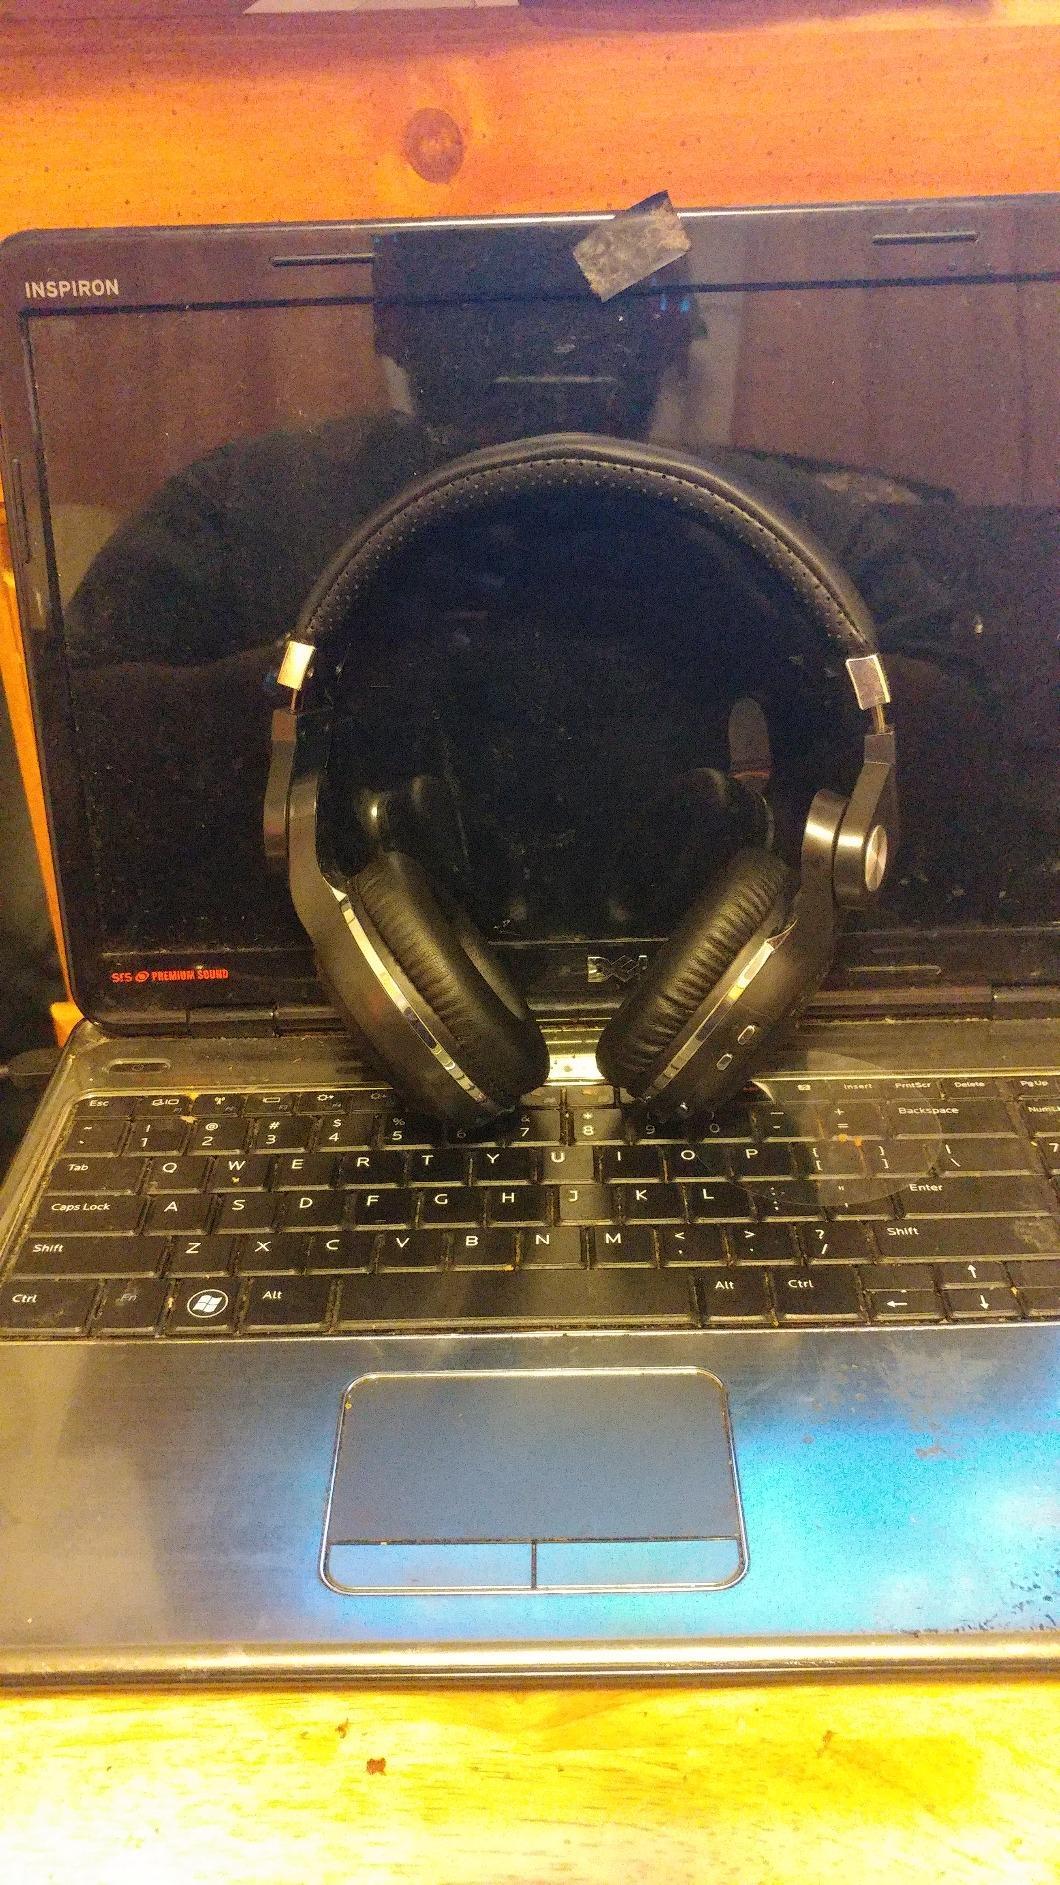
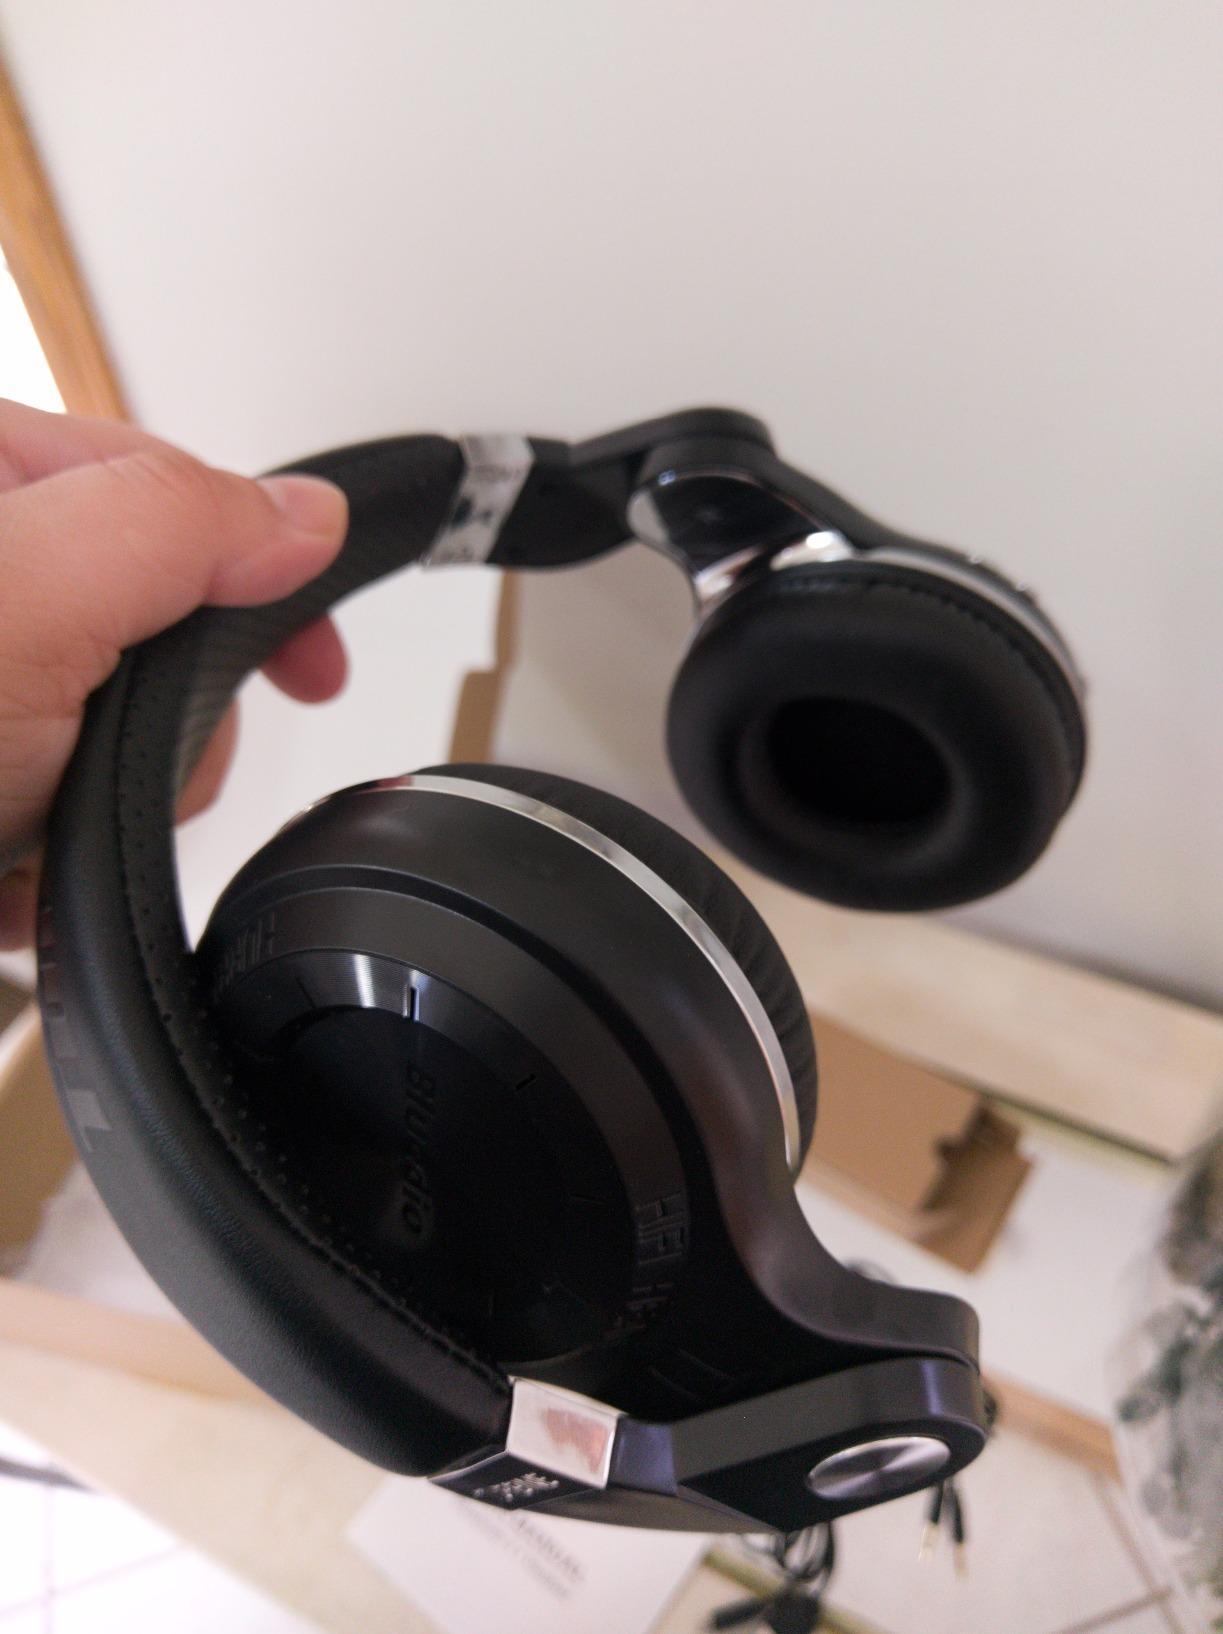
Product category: headphones
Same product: yes